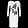
Label: Dress